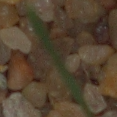
Label: black_grass